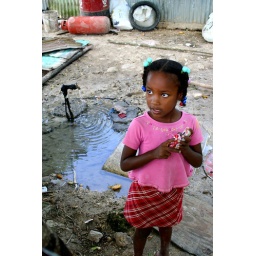
A Dominican girl at her home in a rural batey